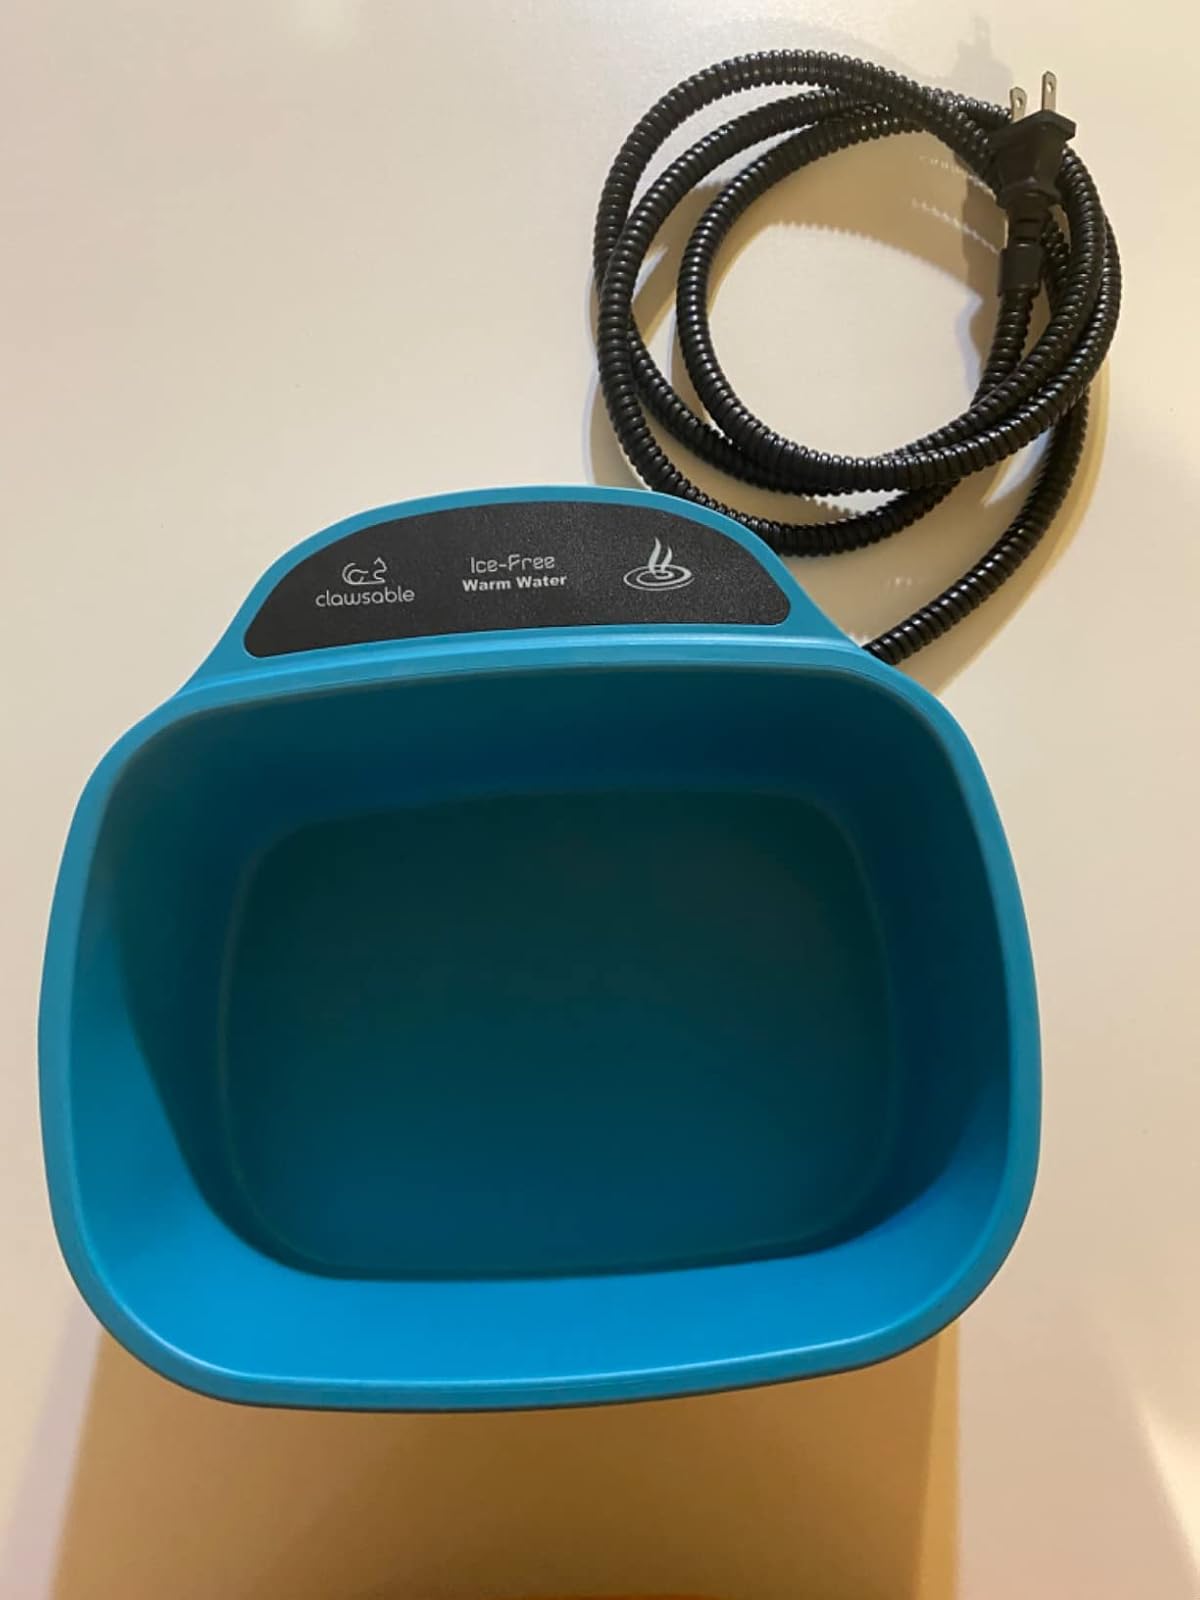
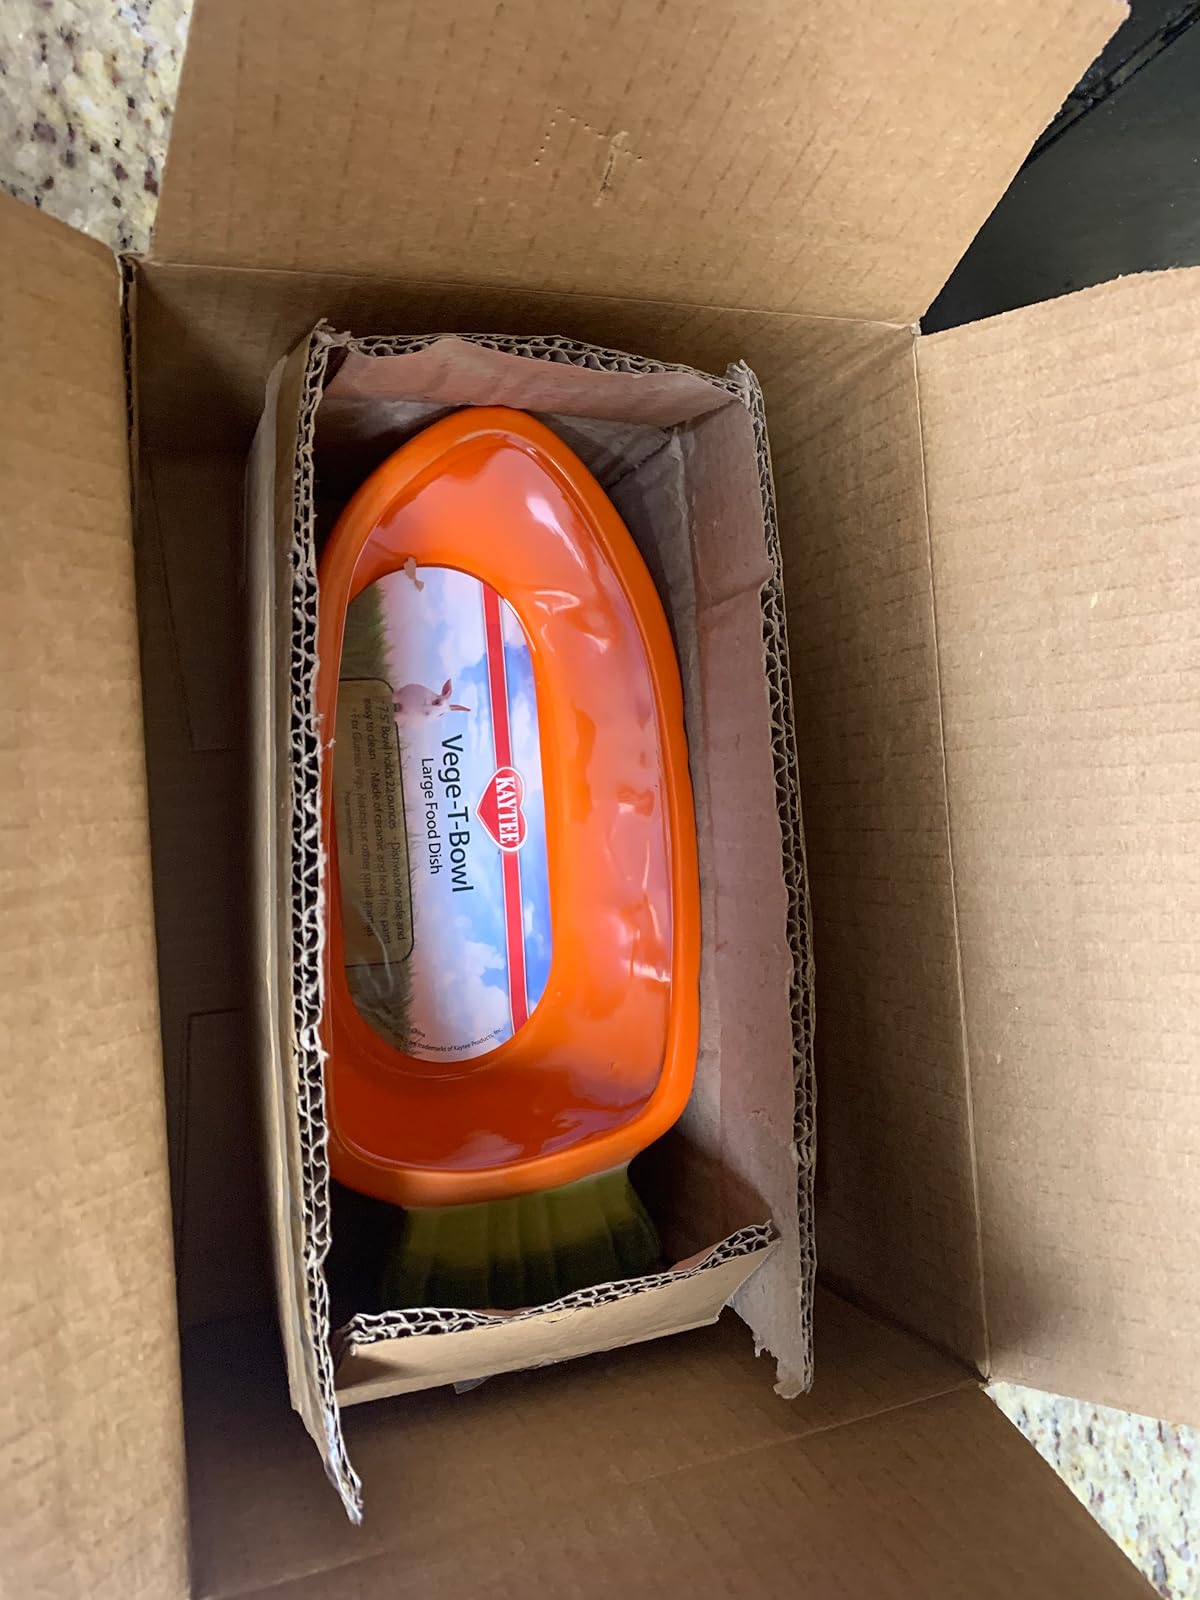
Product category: items_bowl
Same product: no